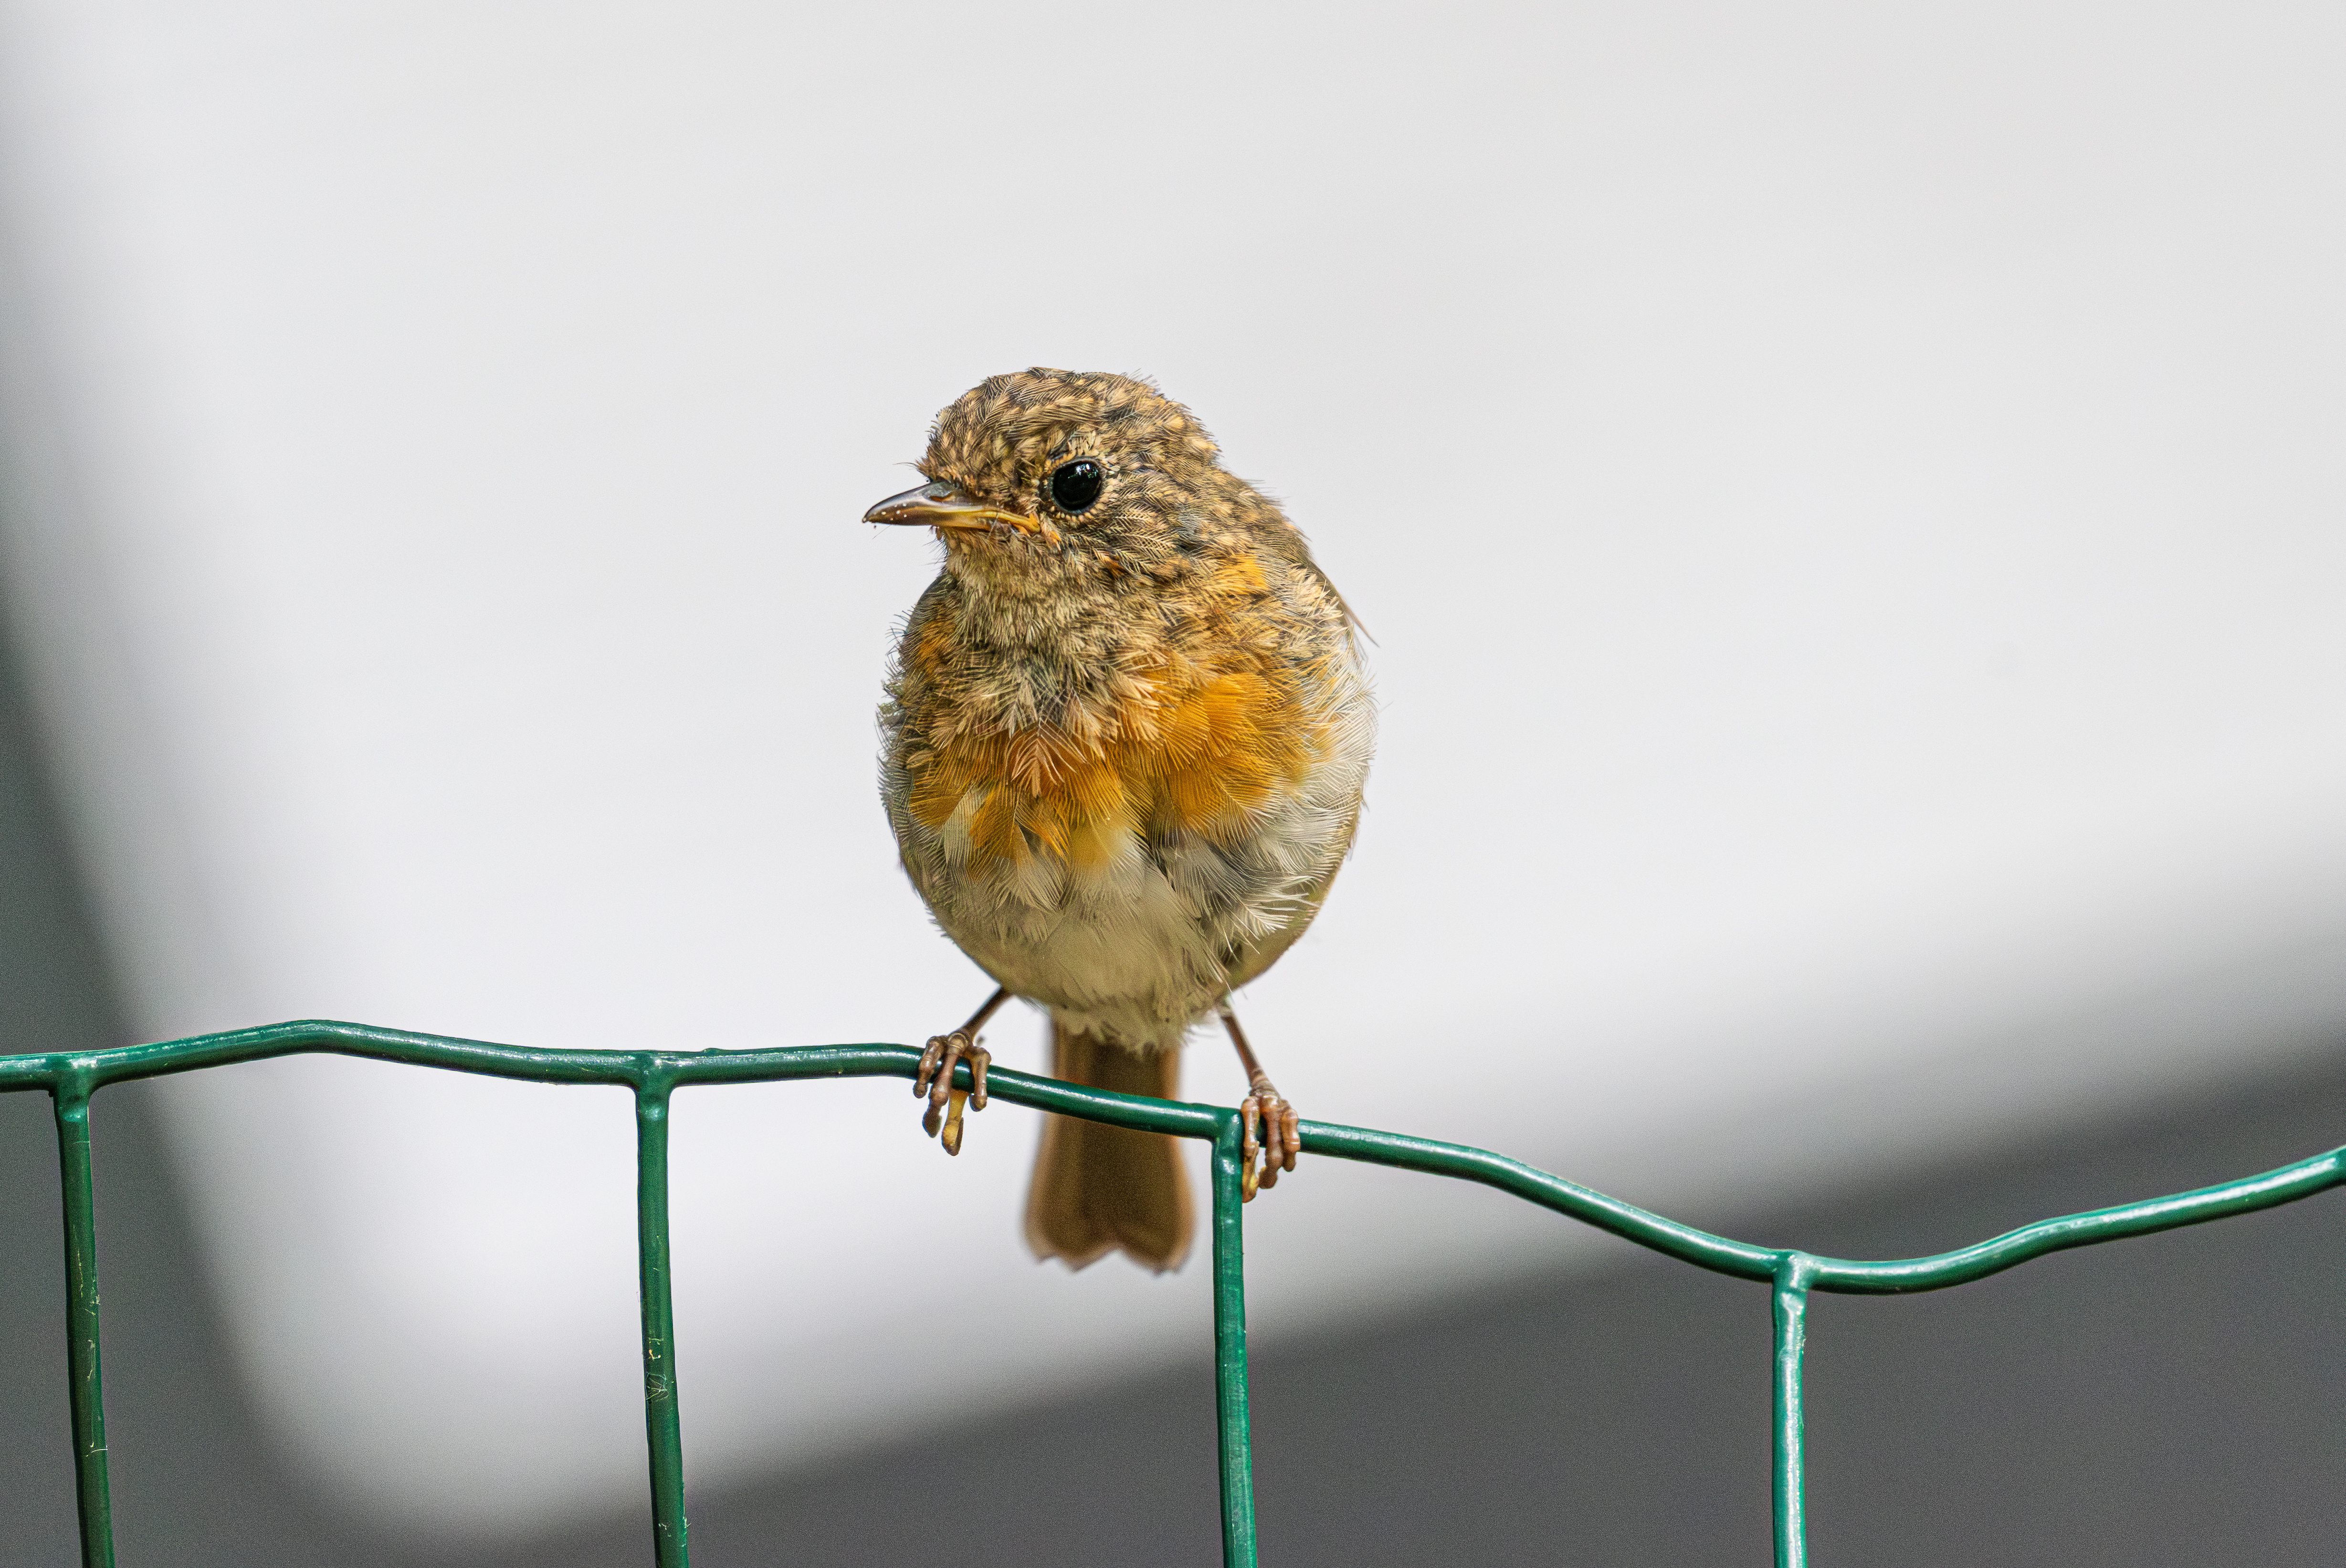
bird, young robin, eye, sky, plant, beak, twig, feather, songbird, fence, wing, wire fencing, terrestrial animal, mesh, perching bird, wildlife, science, metal, wire, plant stem, finch, art, old world flycatcher